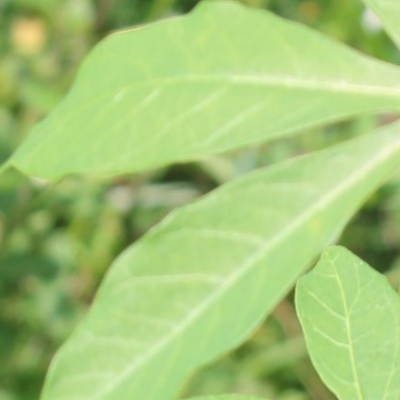
Crop: Cassava
Condition: healthy